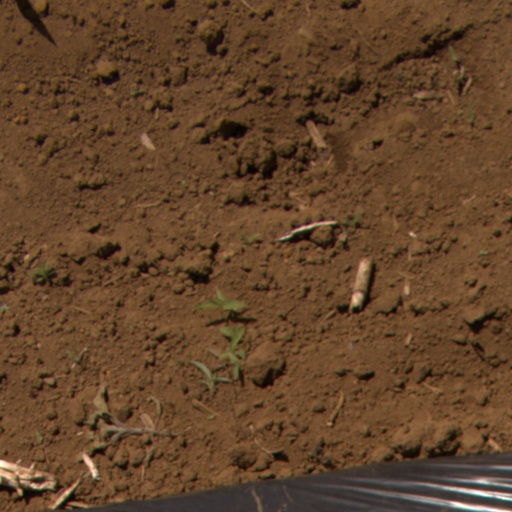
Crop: Jerusalem artichoke